Battle of Kliszów (painting)

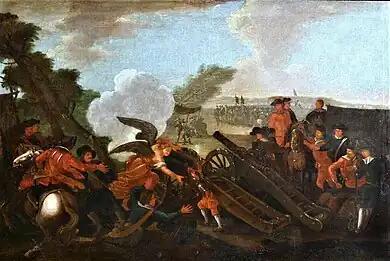

Battle of Kliszów is an 18th-century oil on canvas painting by an unknown artist. It depicts the Battle of Kliszów on 19 July 1702 between the Swedish army under Charles XII and a Saxon-Polish force under Augustus II the Strong and Hieronim Augustyn Lubomirski during the Great Northern War.